Thompson River

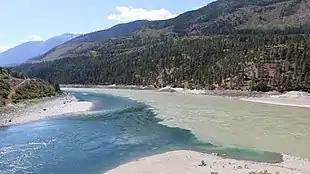
The darker waters of the Thompson meet the Fraser at Lytton.

At Kamloops, the combined Thompson River flows from the confluence of the North and South Thompson Rivers before reaching Kamloops Lake, which is roughly in length, ending at the town of Savona. From there it flows in a meandering course westwards through a broad valley area. At Ashcroft, the Thompson Canyon begins and the river turns southwestward to its confluence with the Fraser. The river is paralleled by the Trans-Canada Highway, the Canadian Pacific Railway and the Canadian National Railway.